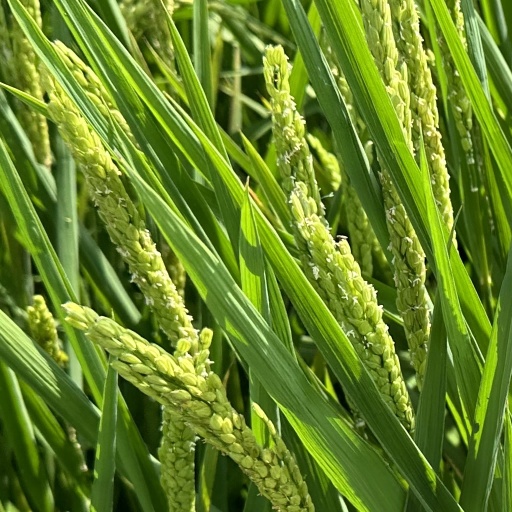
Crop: rice